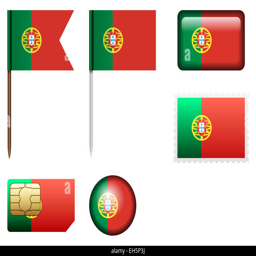
flag set on a white background